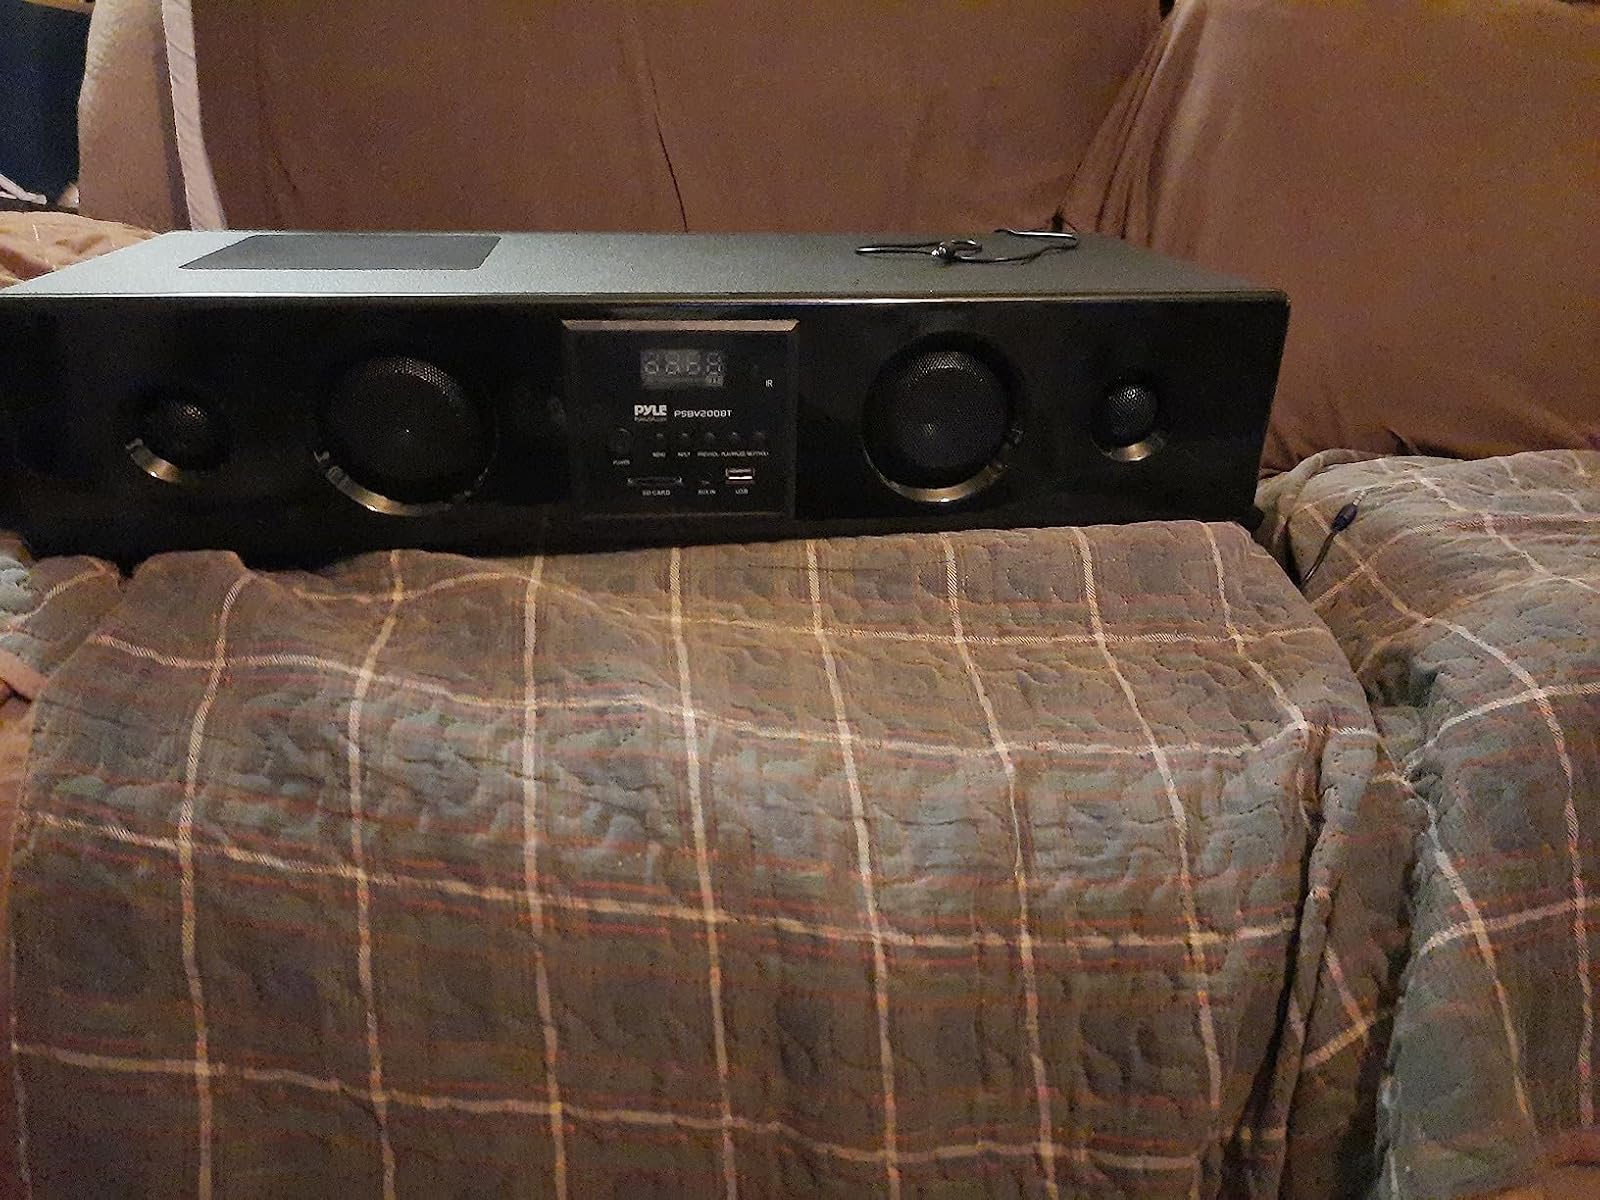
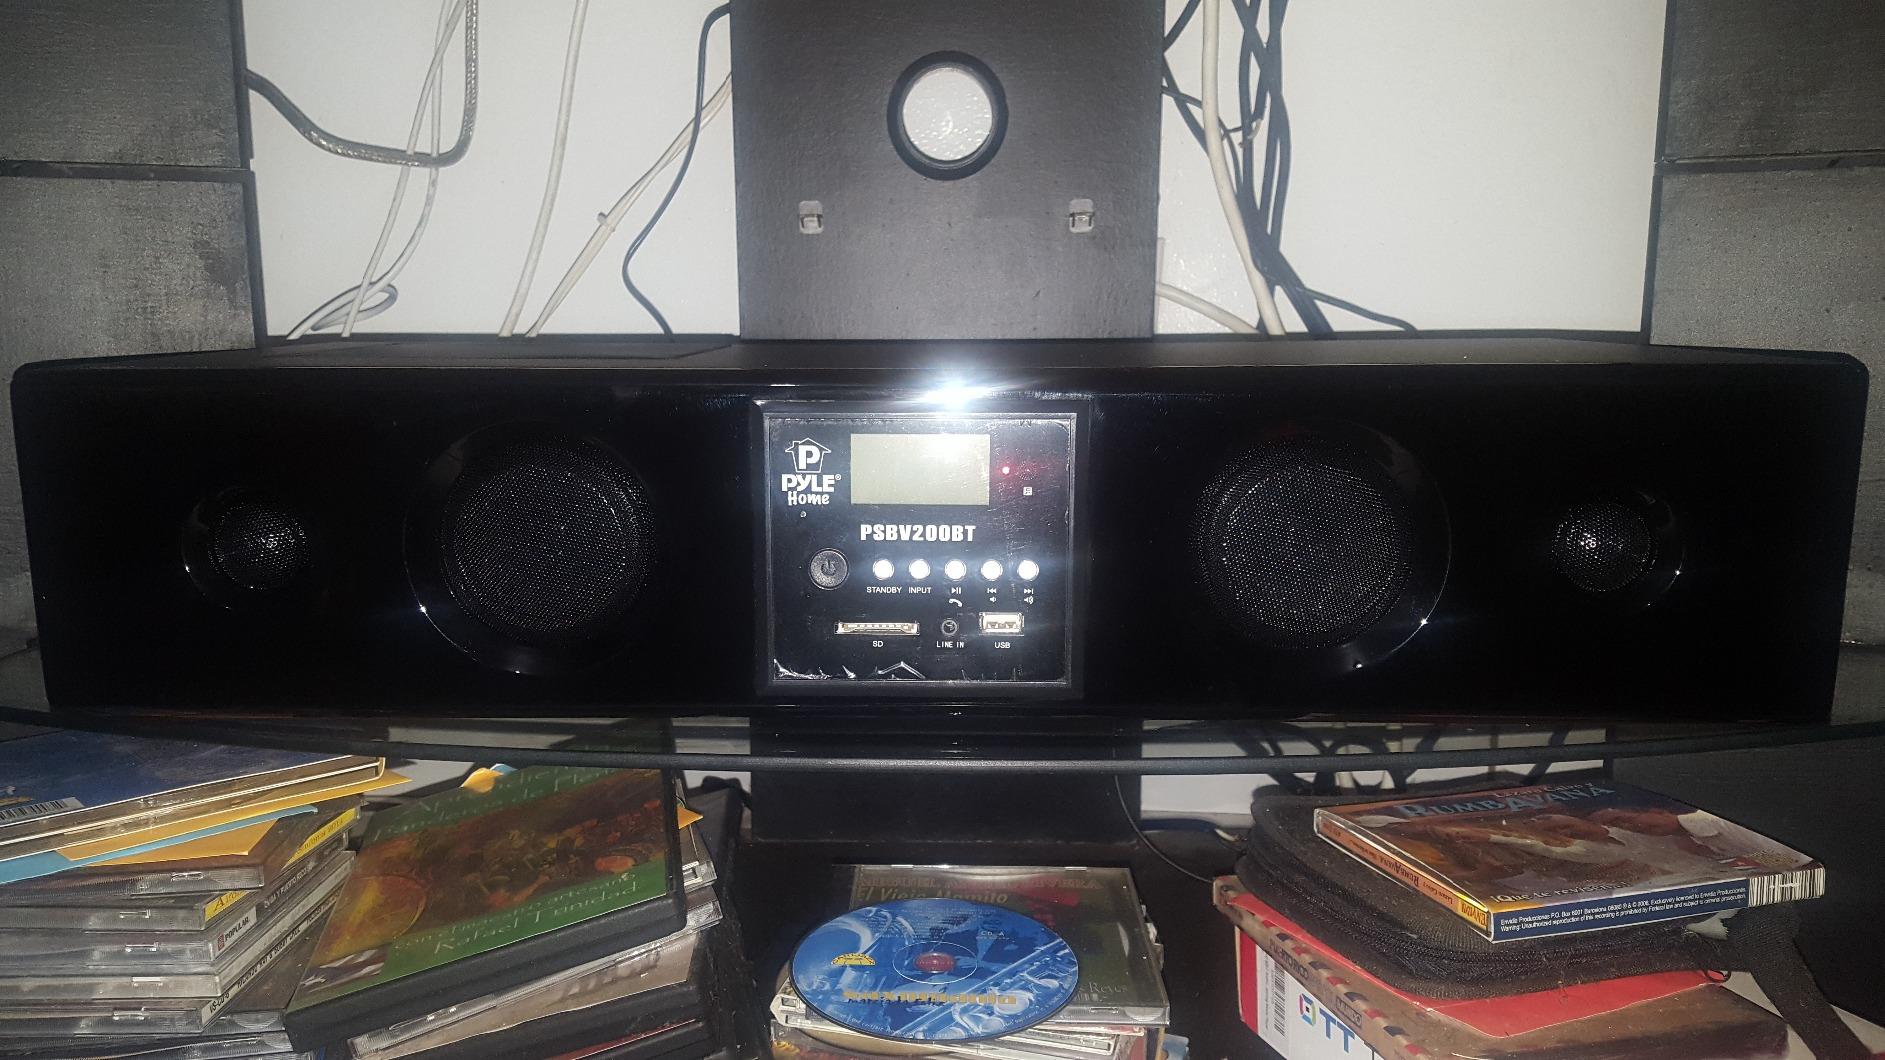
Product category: speaker
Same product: yes